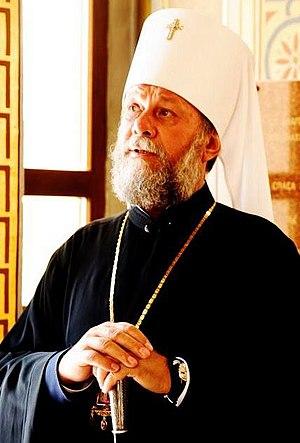
Vladimir de Chișinău et de toute la Moldavie est l'actuel primat de l'Église orthodoxe de Moldavie. Il est né en 1952 à Kolinkivtsi.